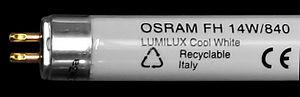
Zoom sur les inscriptions d'un tube fluorescent. le nombre 840 indique un IRC de 80 à 90 (en général 82) et une température de couluer de 4000 k (blanc intense) Русский: Маркировка люминесцентной лампы в увеличеном виде.
La température de couleur caractérise une source de lumière par comparaison à un matériau idéal émettant de la lumière uniquement par l'effet de la chaleur.
Un tube fluorescent est une lampe électrique de forme tubulaire, de la famille des lampes à décharge à basse pression. Il contient du mercure à l'état gazeux, dont les atomes sont ionisés sous l'effet d'un courant électrique appliqué entre les électrodes placées à chaque extrémité du tube ; ils émettent alors par luminescence un rayonnement essentiellement ultraviolet, qui est converti en lumière visible par la poudre fluorescente déposée sur les parois du tube. La couleur de la lumière émise dépend de la nature de la poudre fluorescente utilisée.
L'indice de rendu de couleur ou IRC est un nombre compris entre 0 et 100, qui a pour objectif de rendre compte de l’aptitude d’une source de lumière à restituer les couleurs d’un objet par rapport à celles produites avec une source de référence de même température de couleur. Ces deux facteurs, température de couleur et indice de rendu des couleurs, permettent de qualifier sommairement une source de lumière.